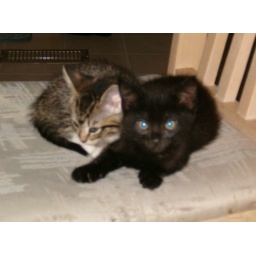
On the kitchen chair under the table. What a great vantage point!